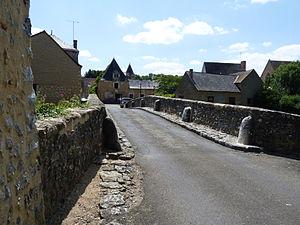
Sarthe - Asnières-sur-Vègre